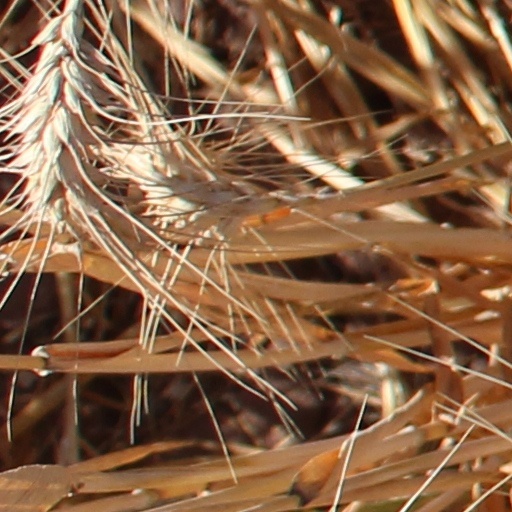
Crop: wheat